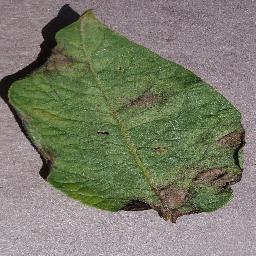
Label: Potato___Late_blight